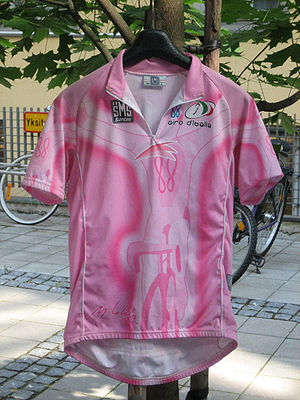
Giro d'Italia
Førertrøjen i Giro d'Italia
Giro d'Italia er et stort etapeløb i cykling, som køres hen over tre uger i maj hvert år i Italien.